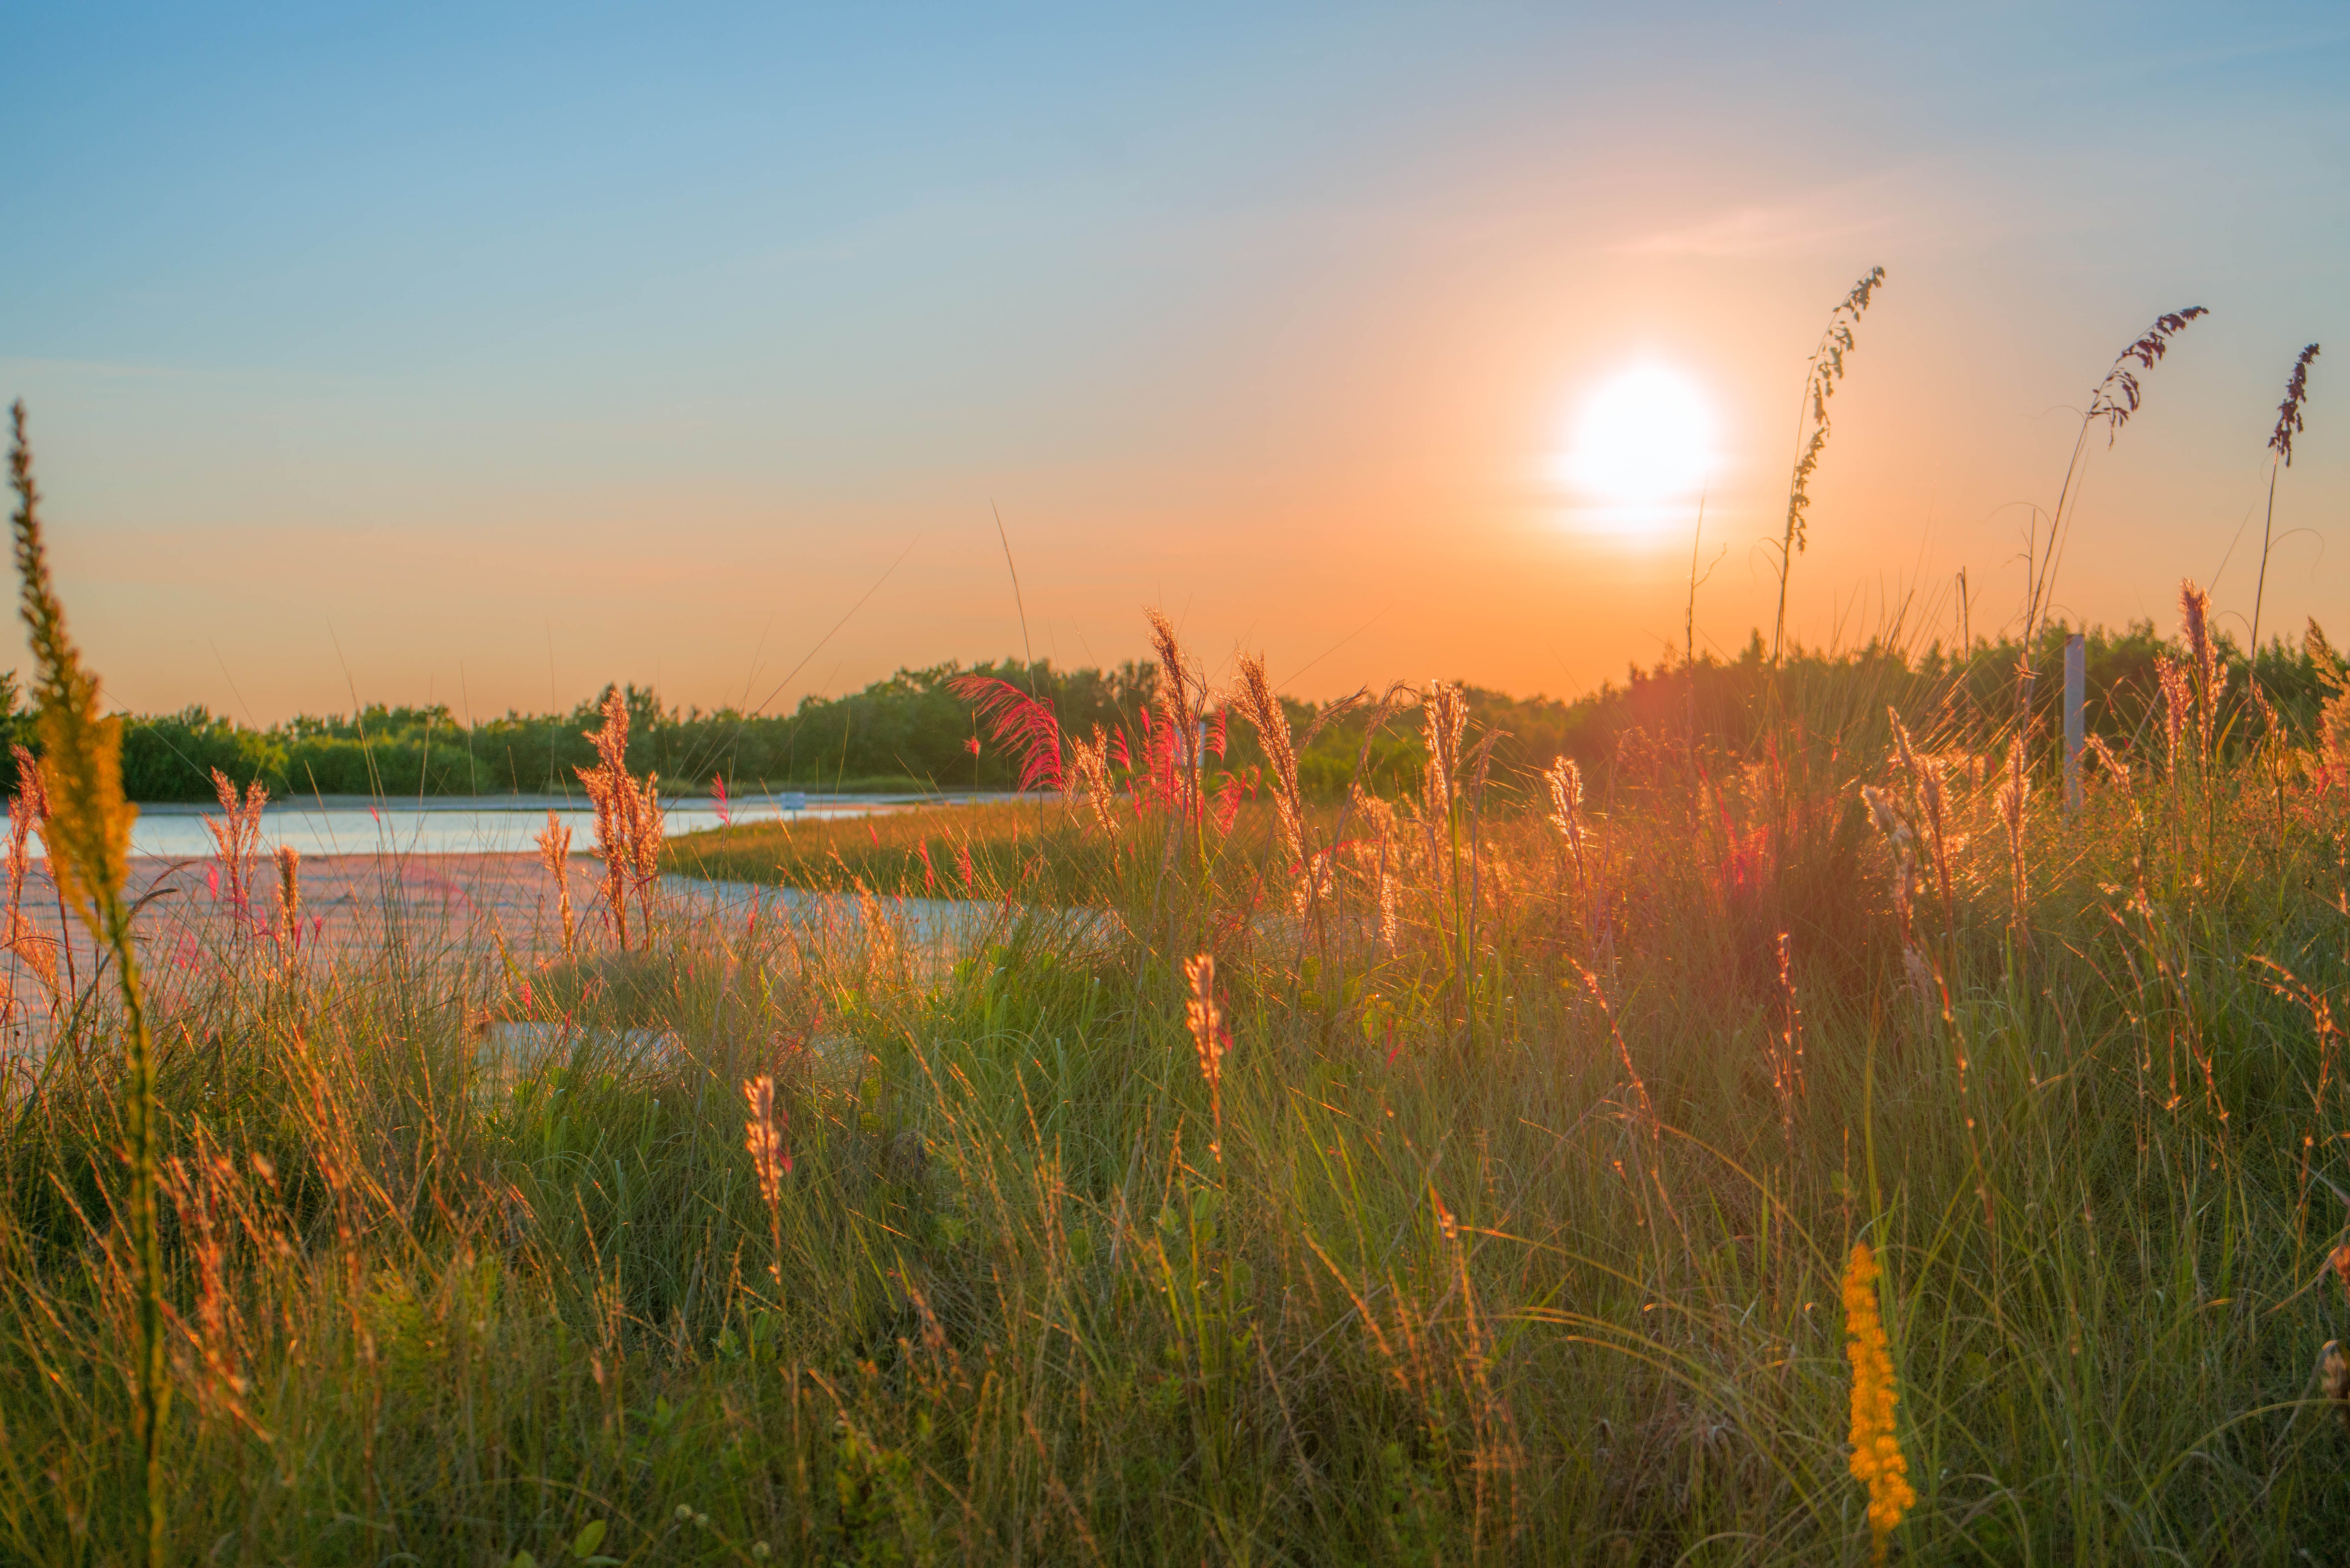
landscape, tree, nature, grass, outdoor, horizon, marsh, sunrise, sunset, meadow, prairie, sunlight, morning, flower, lake, view, dawn, river, summer, dusk, evening, reflection, scenic, autumn, wetland, habitat, rural area, natural environment, atmospheric phenomenon, grass family, tigertail beach, marco island